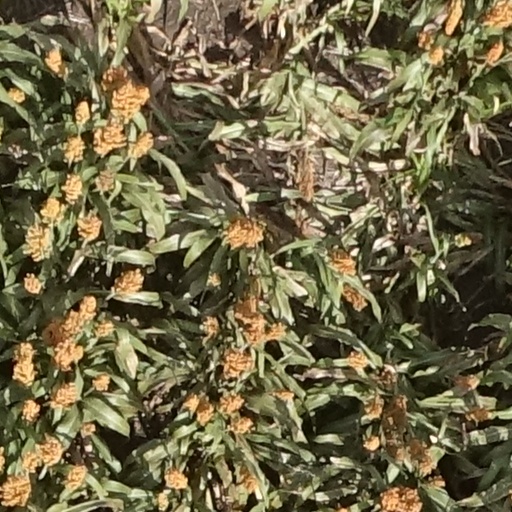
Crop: sorghum